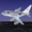
Label: airplane